Greenhithe, New Zealand

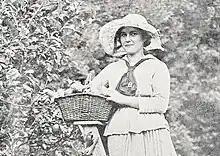
Lemon gathering at Greenhithe in 1921

Most of what is known of Greenhithe's traditional history is based on the retelling by Whatarangi Ngati of Pāremoremo in the early 20th century. Whatarangi was the mother-in-law of ethnographer George Graham, and was well-versed in the tribal histories of Ngāti Whanaunga, Ngāti Whātua and Ngāti Pāoa. At Greenhithe, Tauhinu was established as a fortified Te Kawerau ā Maki pā, on the southern cliffs of the peninsula. The pā overlooked ("The Pouted Lips"), the entrance to Oruamo or Hellyers Creek. A kāinga called ("The House of Sleep Talking") was located at the west of the suburb, at the entrance to Lucas Creek. Several other place names are known in the area, including ("The Shed of Kae"), the bay east of Greenhithe referring to a Te Kawerau ancestor who was killed here, , the headland to the east of Greenhithe, and , a site where kororā (little penguins) were captured in autumn. The band of the Upper Waitematā Harbour between Greenhithe and Herald Island was known as Wainoni.